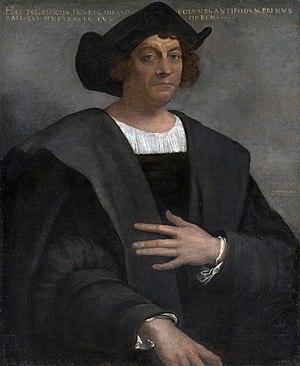
Sans date
Cette page concerne des événements d'actualité qui se sont produits durant l'année 1792 du calendrier grégorien aux États-Unis.